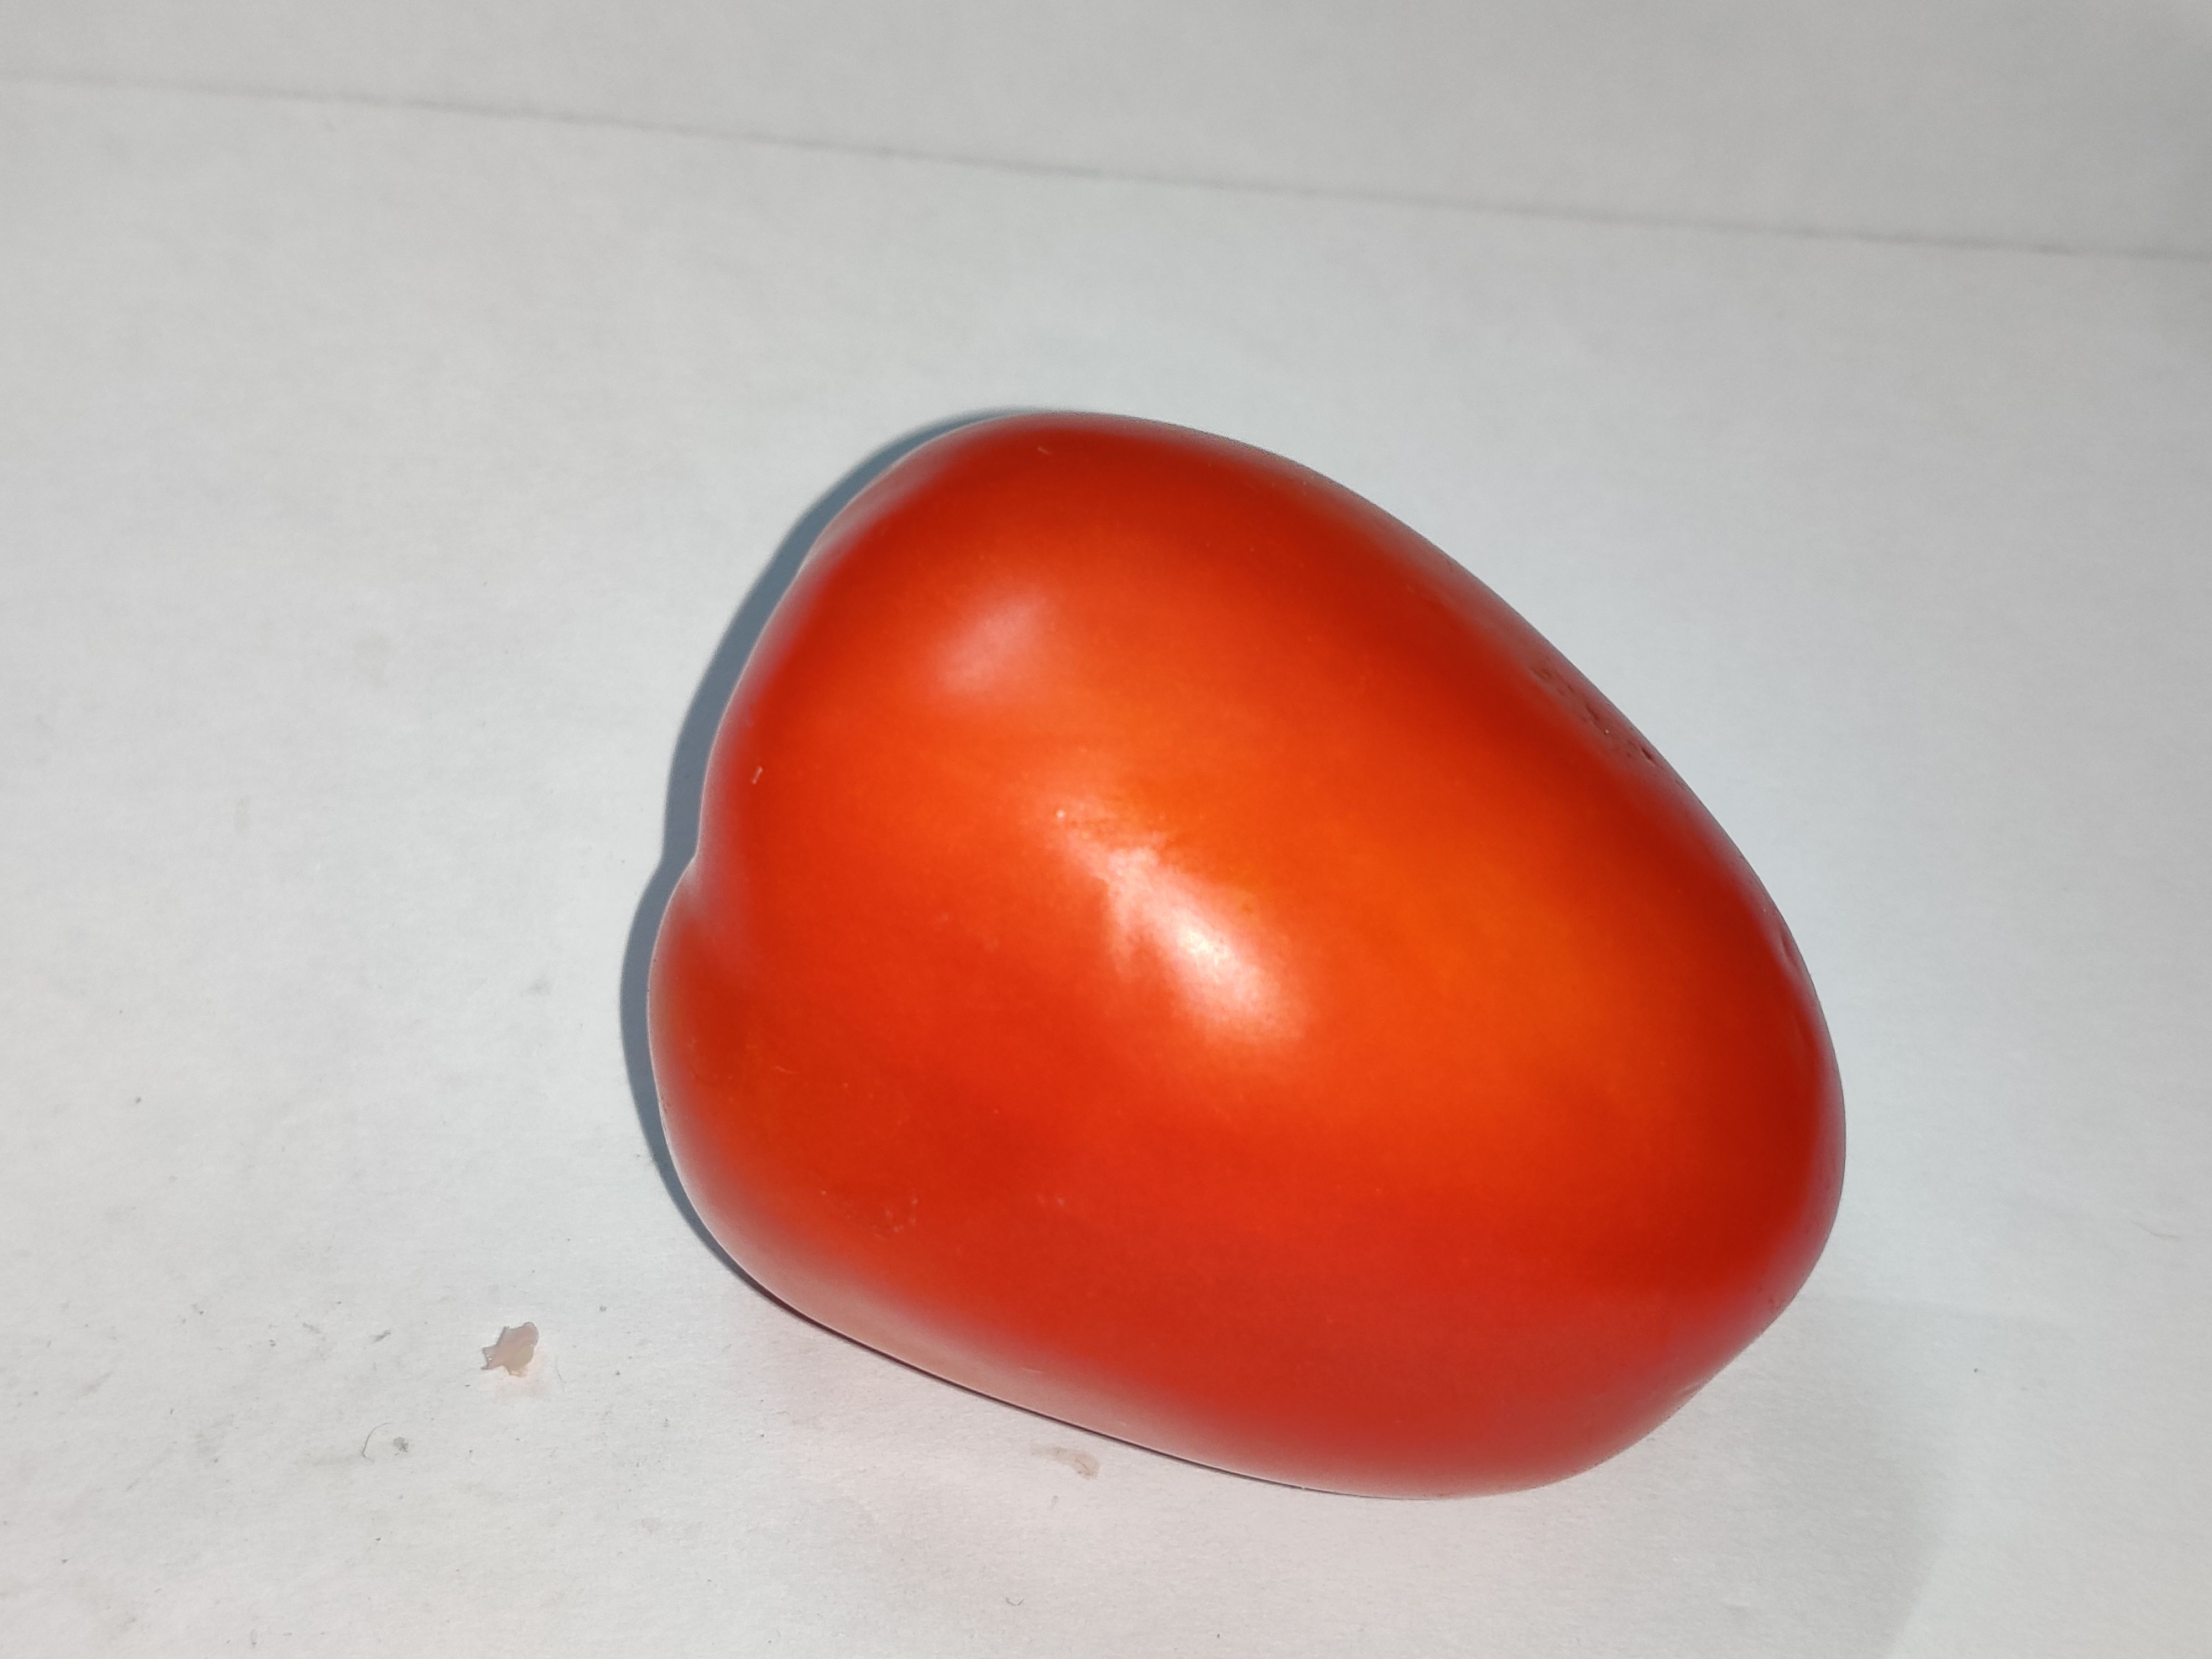
Fruit: tomatoes
Grade: 1st-grade